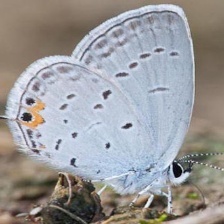
Species: COPPER TAIL